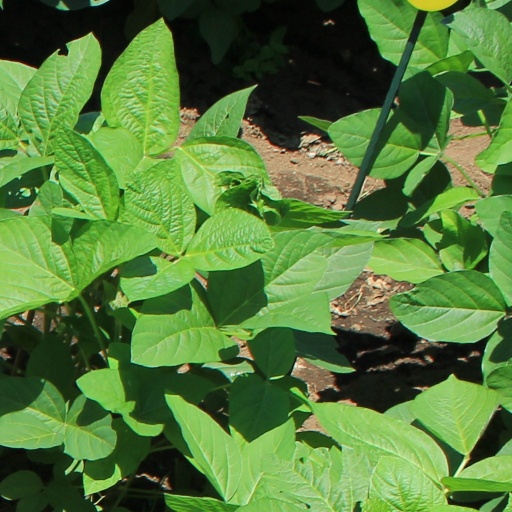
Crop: soybean